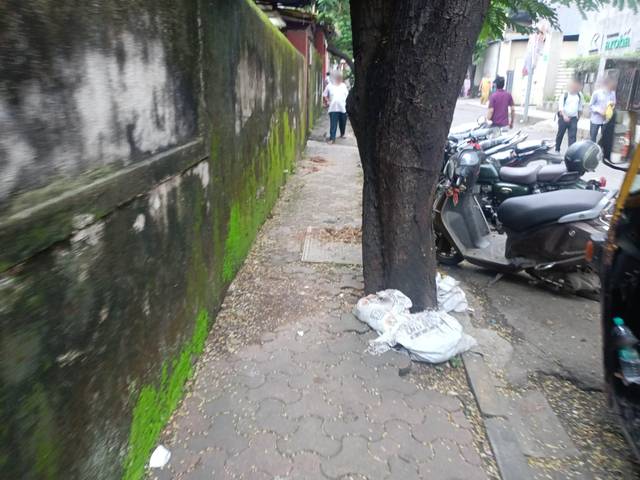
Region: India
Coordinates: 19.225, 72.861